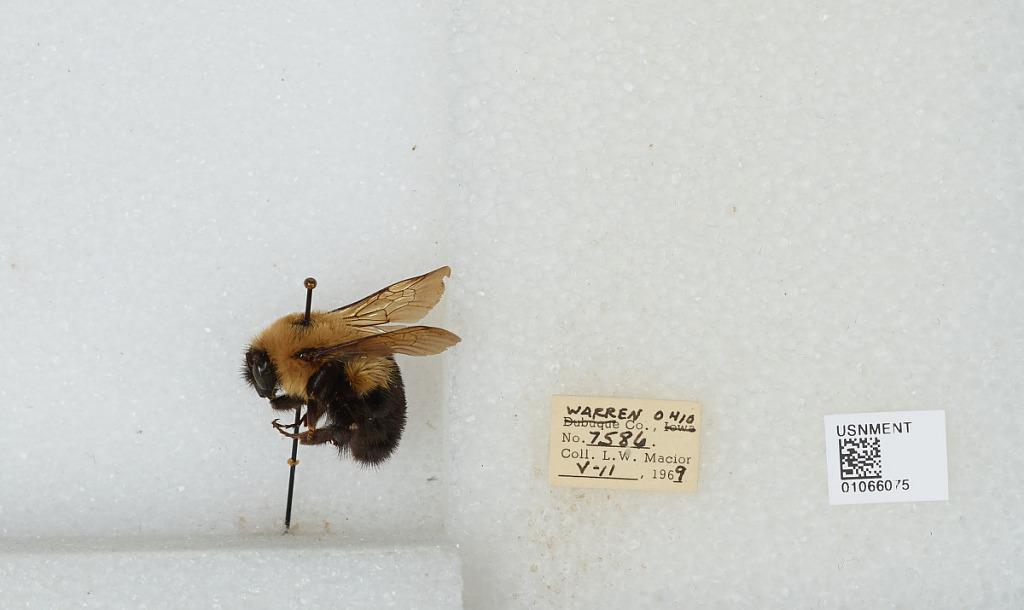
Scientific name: Bombus (Pyrobombus) bimaculatus Cresson
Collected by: L. Macior
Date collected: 1969-5-11
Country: United States
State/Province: Ohio
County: Warren
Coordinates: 39.4242, -84.1856